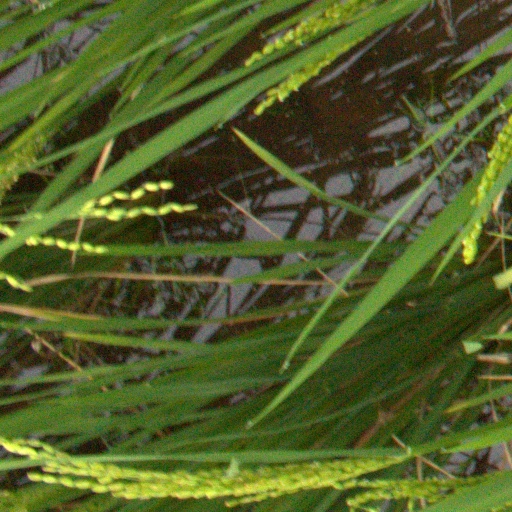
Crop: rice